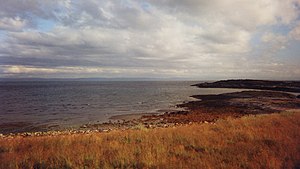
Fjorde i Norge / Fjorde efter fylke / Finnmark
Porsangerfjorden
Norske fjorde er kendt verden over og står som et symbol på den norske natur. Der er op mod 1190 navngivne fjorde i Norge, og den norske kyst er et af de områder i verden med de fleste fjorde. Norge har også flere af de længste fjorde i verden med Sognefjorden på 204 km som den længste. De fleste af fjordene findes i det langstrakte Nordland, som har op mod 300 fjorde, mens Finnmark har omkring 200. To af fjordene, Geirangerfjorden og Nærøyfjorden, står på verdensarvslisten for naturområder.